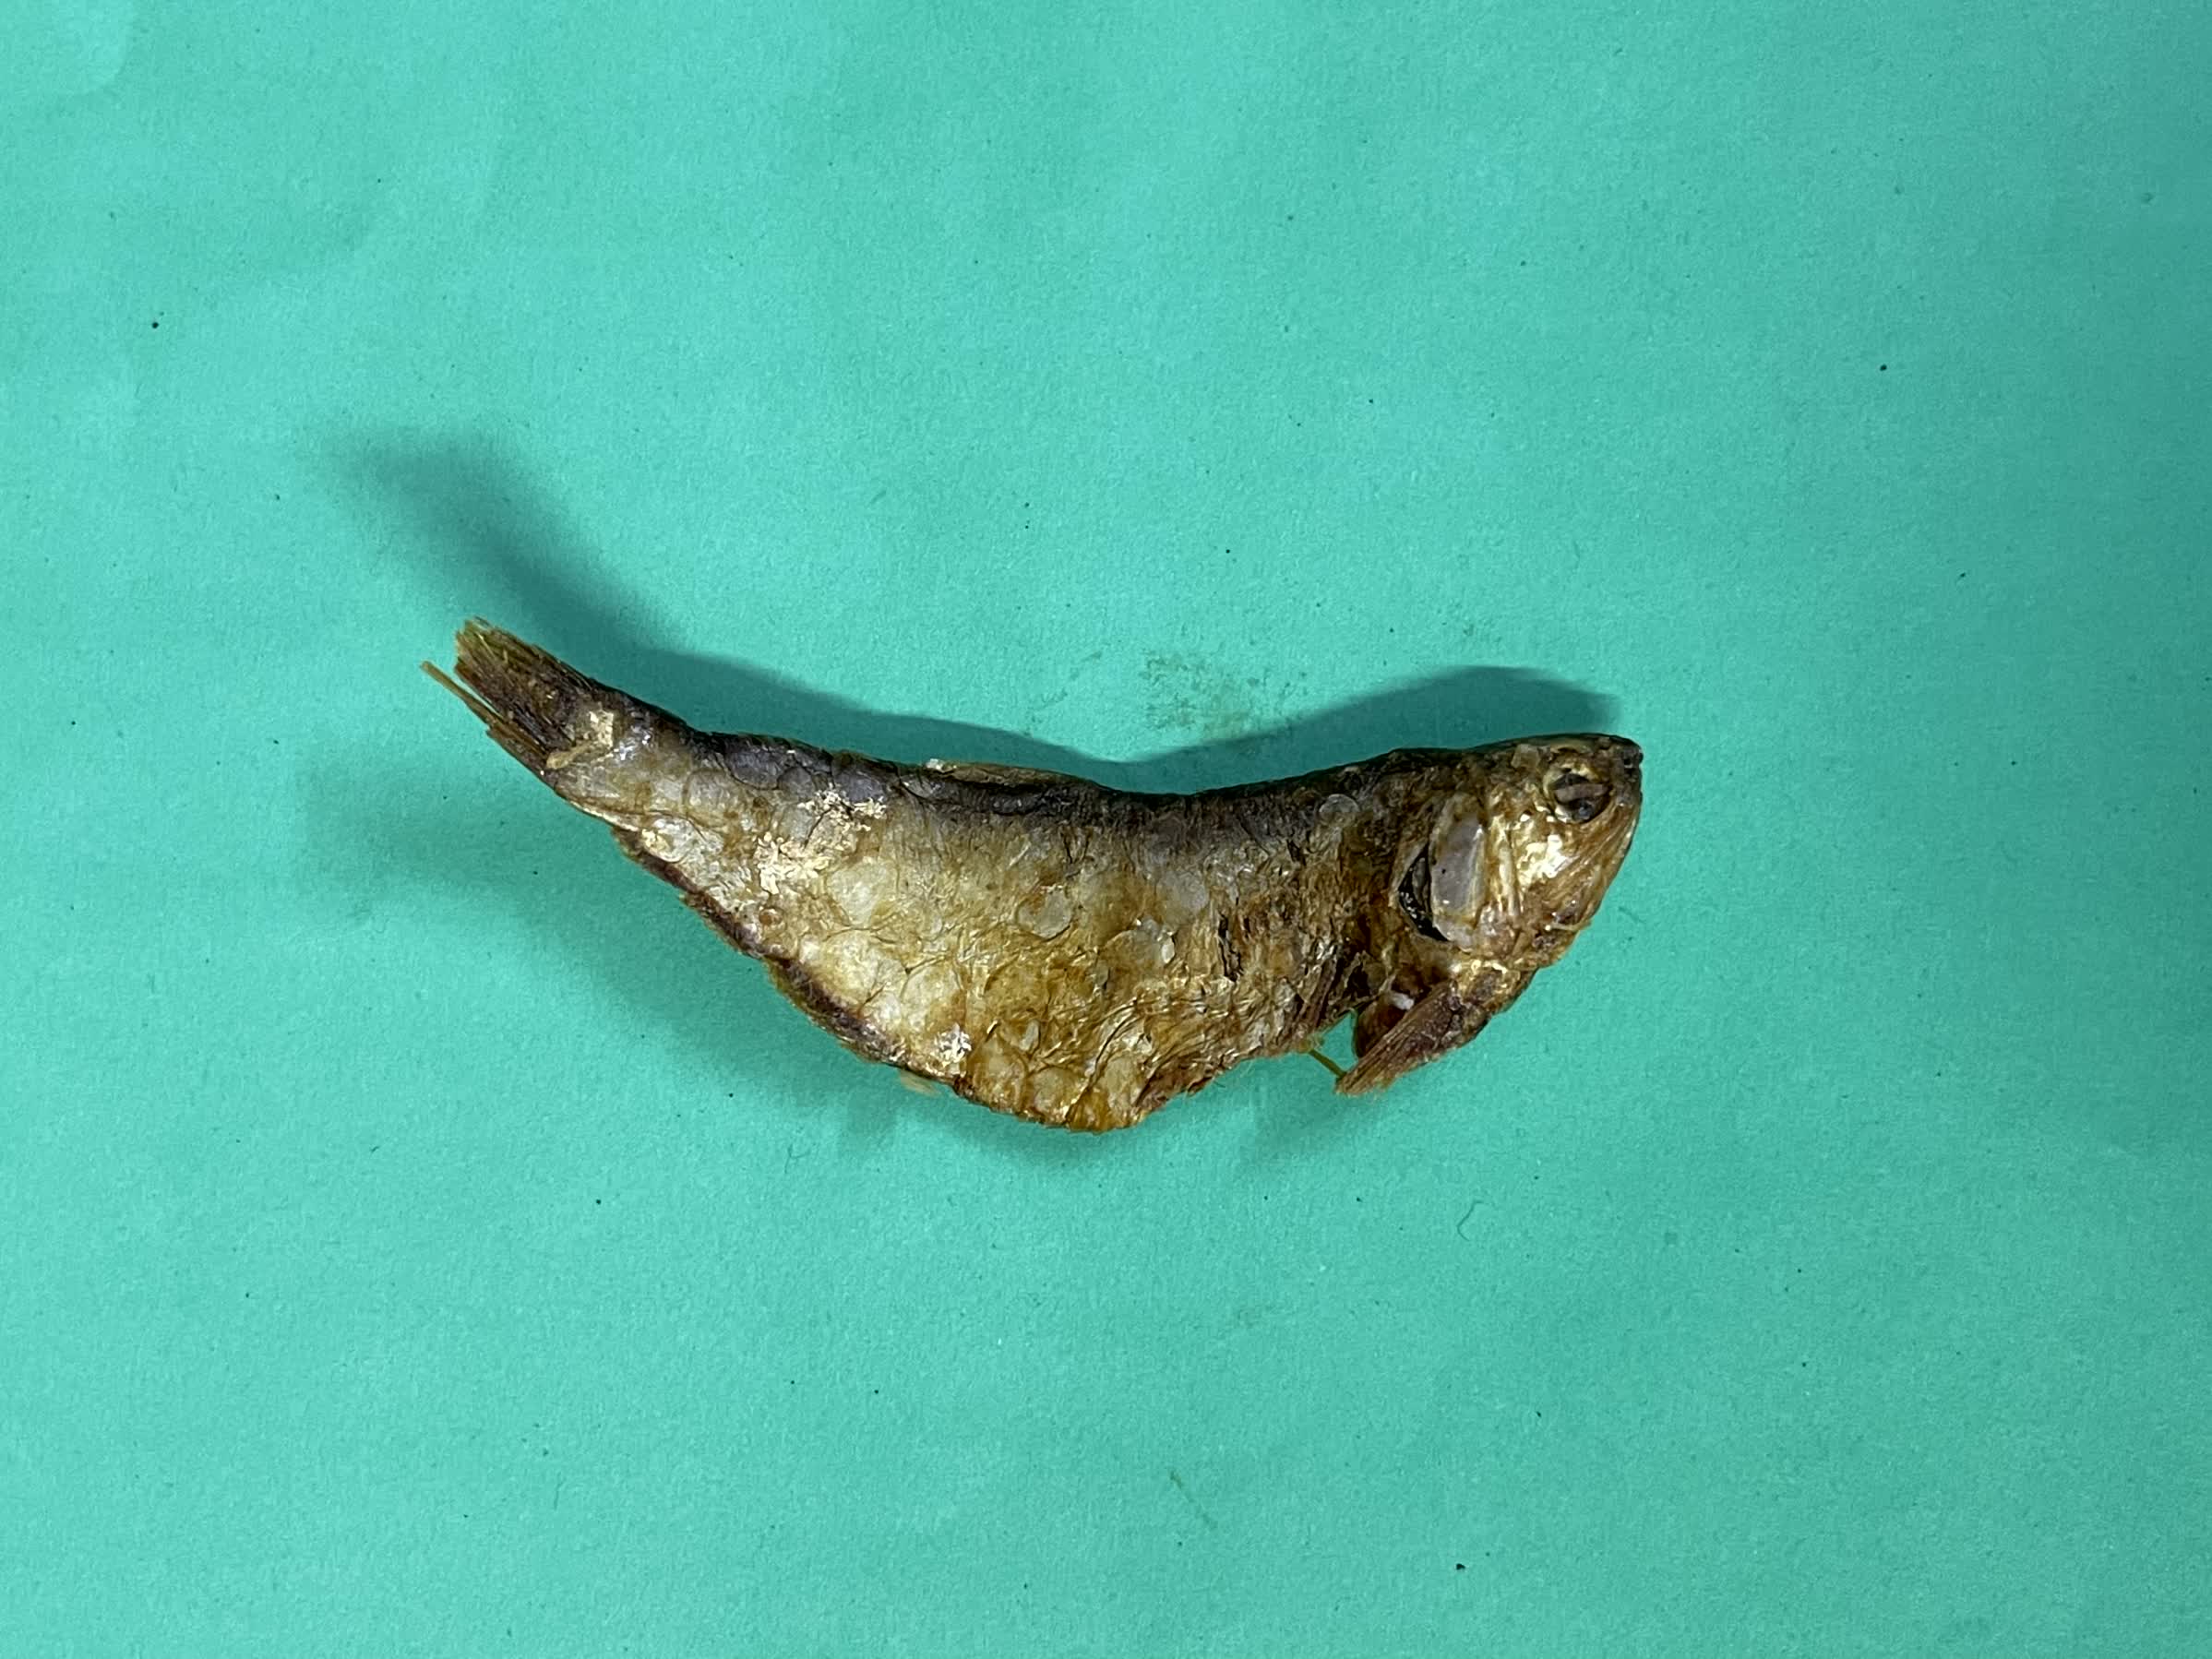
Species: Bashpata